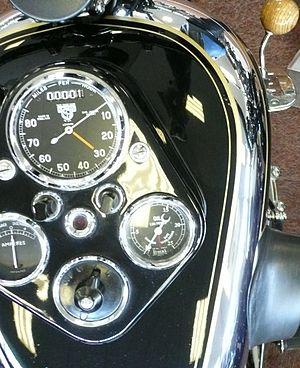
Ceci est une liste de motos des années 1930, y compris celles déjà mises en vente à l'époque, nouvelles sur le marché ou pertinentes au cours de cette période.